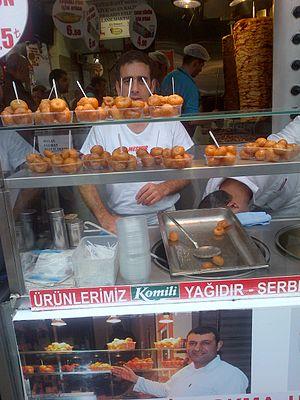
Le lokma est un beignet, à base de miel ou de sirop, ayant une forme ronde.